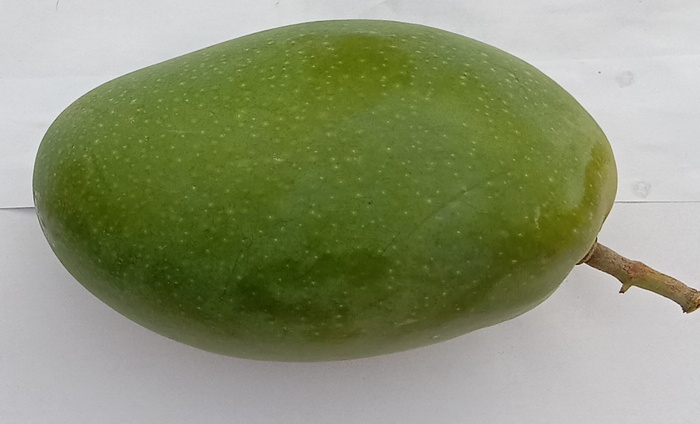
Mango variety: Dosehri